Villa of Domitian

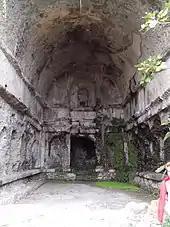
The Doric Nymphaeum

The beautiful Doric nymphaeum on the descent from Castel Gandolfo towards the lake is dated to the Republican age. It has similarities to the nympheum of Egeria at Caffarella.